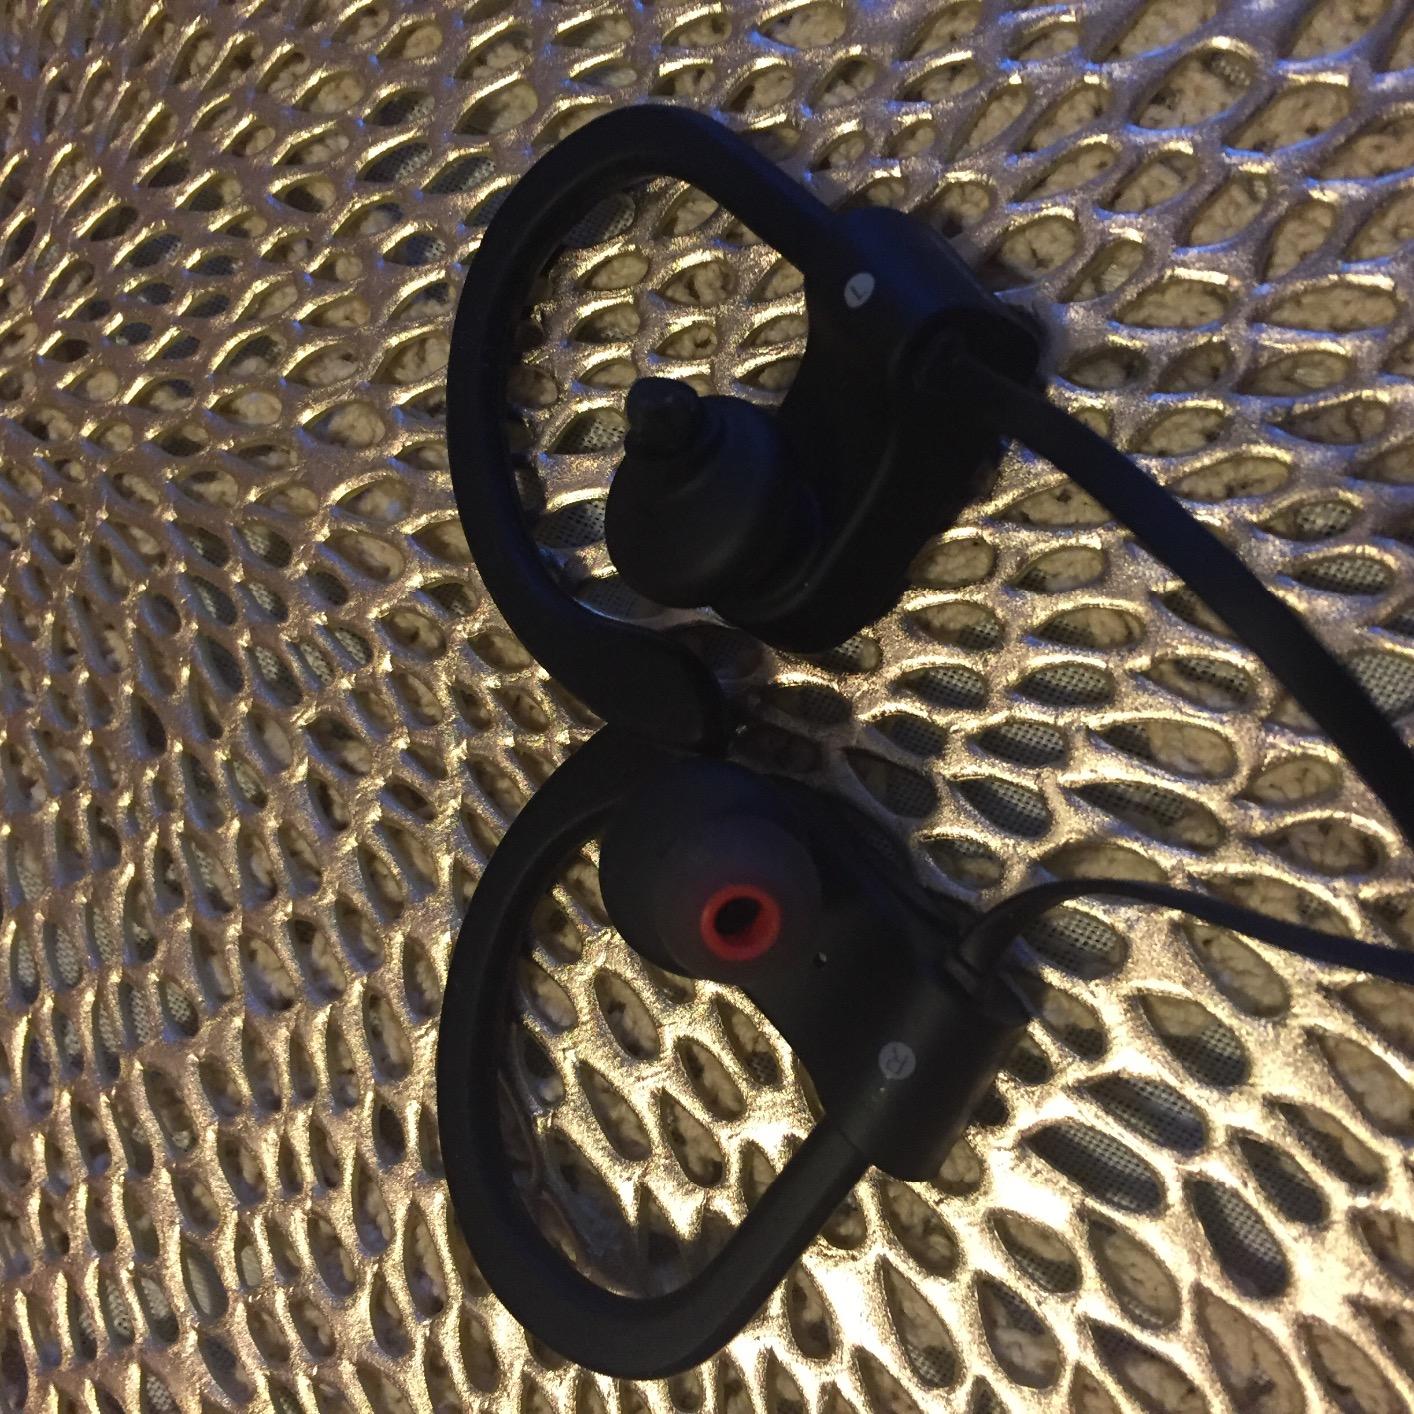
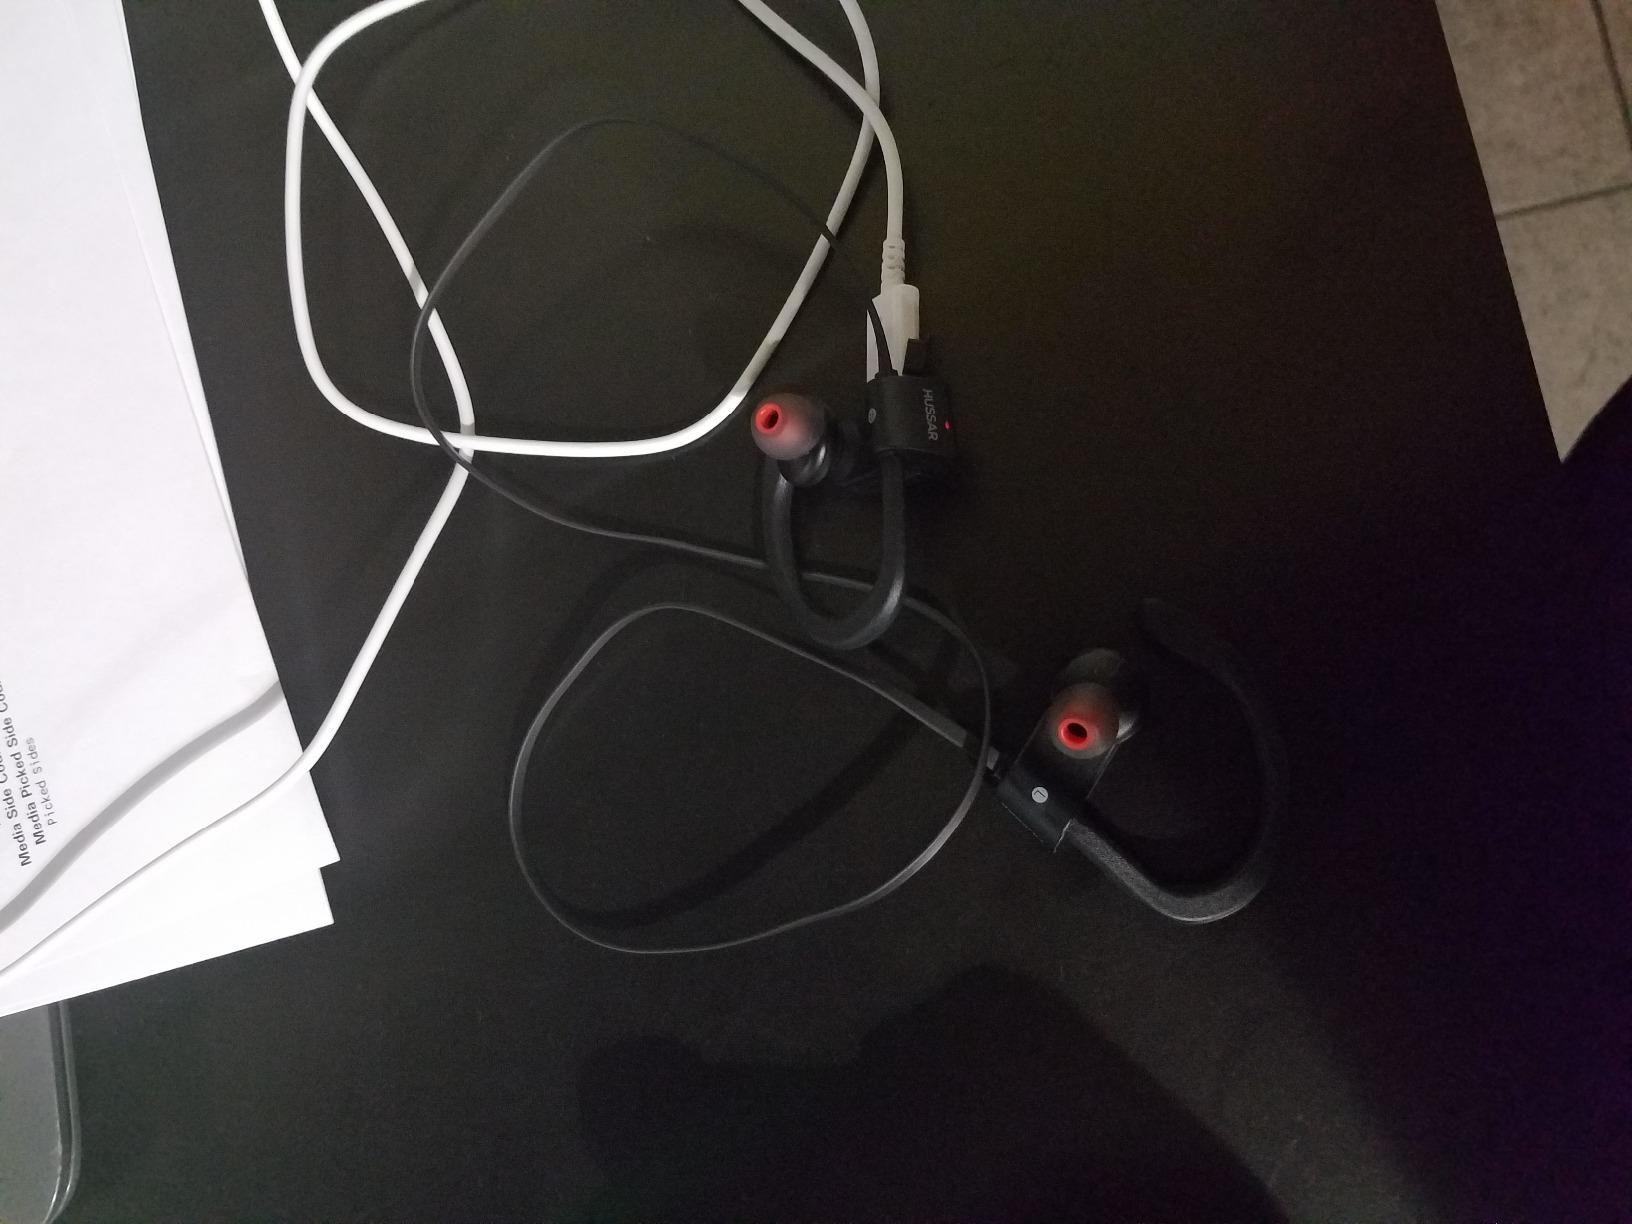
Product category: headphones
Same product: yes